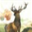
Label: deer